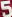
Number: 5